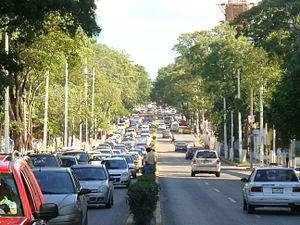
L'État de Tabasco est un État situé dans le sud-est du Mexique, sur le golfe du Mexique. Entouré par les États de Veracruz, de Chiapas et de Campeche, ainsi que par le Guatemala, il est peuplé de 2,238 millions d'habitants, et a une superficie de 25 267 km². L'État est divisé en 17 municipalités, sa capitale est Villahermosa.